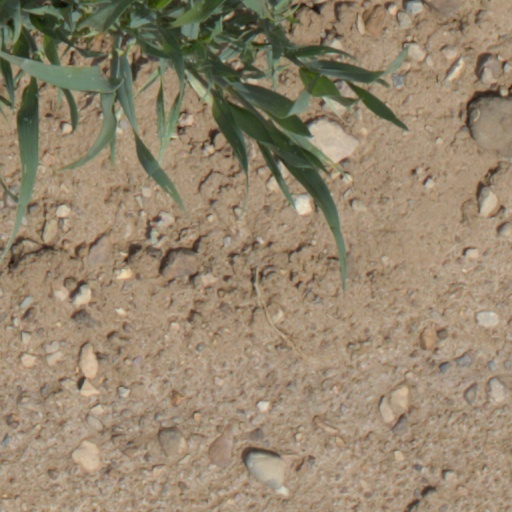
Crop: wheat